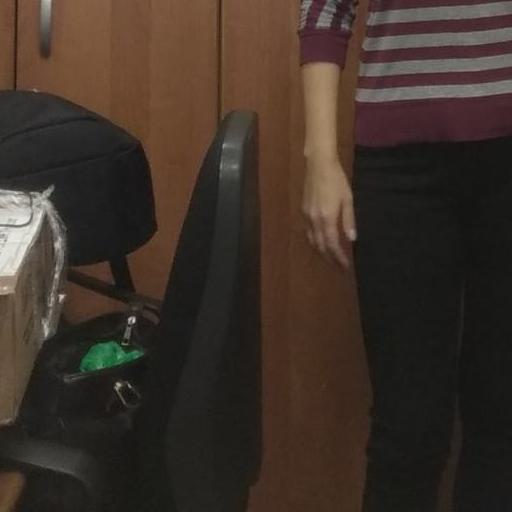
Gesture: no_gesture